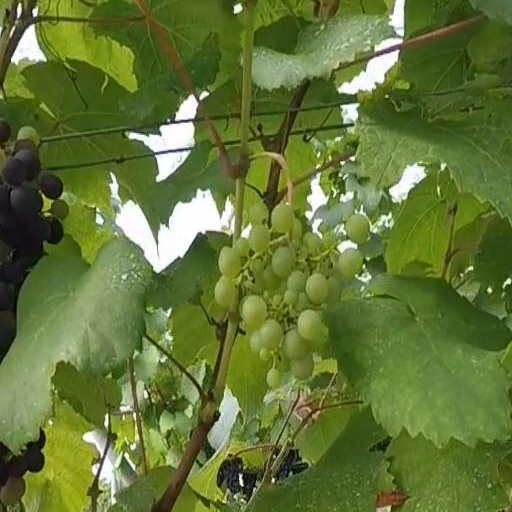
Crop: grape